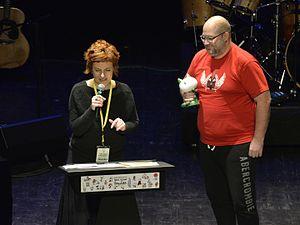
Christel Hoolans, l'éditrice de fr:Kazuo Kamimura (1940-1985), reçoit le fauve du patrimoine des mains de fr:Jean-David Morvan, membre du jury au Festival International de la Bande Dessinée d'Angoulême 2017.
Le 44ᵉ festival international de la bande dessinée d'Angoulême s'est tenu du 26 janvier au 29 janvier 2017.
Kazuo Kamimura est un auteur de mangas seinen et de gekiga, né le 7 mars 1940 à Yokosuka au Japon et mort des suites d'un cancer du pharynx le 11 janvier 1986.
Le Club des divorcés est un seinen manga de Kazuo Kamimura, prépublié dans le magazine Manga Action entre octobre 1974 et août 1975 et publié par l'éditeur Futabasha en un volume relié sorti en juin 1975. La version française est éditée par Kana en deux tomes sortis en novembre 2015 et janvier 2016.